B. M. Higginson Jr.

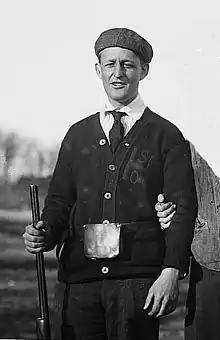
Higginson in 1912

B. M. Higginson Jr. was the American national clay pigeon shooting champion in 1912. He was a Harvard University graduate and a member of the New York Athletic Club. Coming in second in 1912 was the 1905 champion John H. Hendrickson.